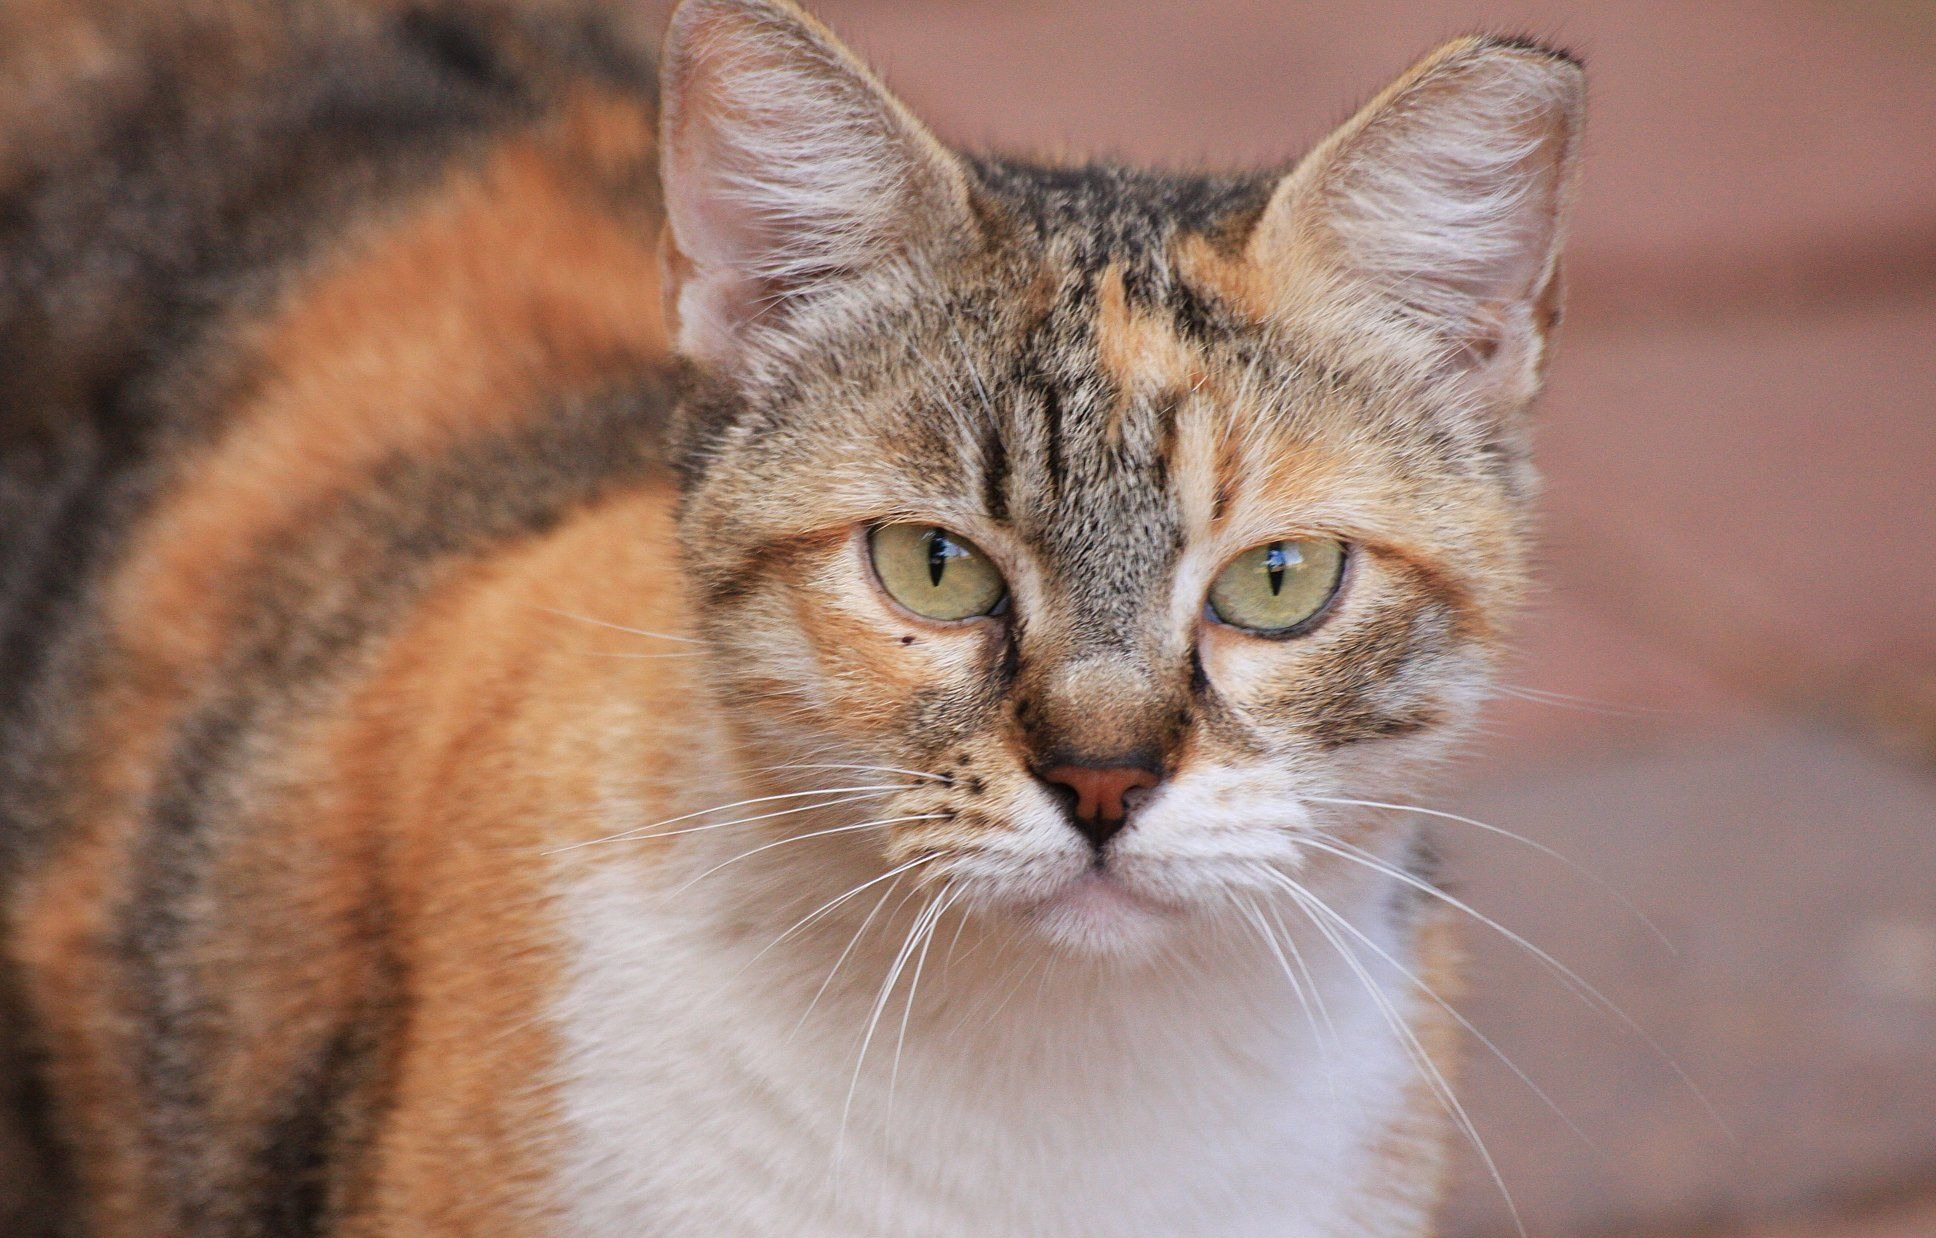
old, cute, looking, fur, portrait, kitten, cat, feline, mammal, predator, fauna, close up, face, nose, whiskers, kitty, snout, head, vertebrate, domestic, carnivore, attention, tabby cat, bengal, european shorthair, wild cat, small to medium sized cats, cat like mammal, carnivoran, domestic short haired cat, pixie bob, rusty spotted cat